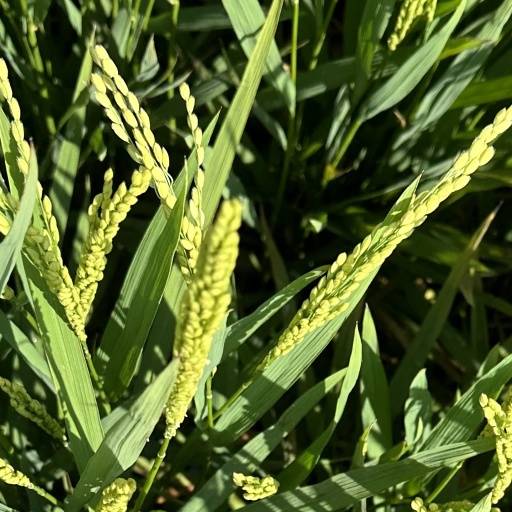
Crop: rice